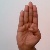
The image shows a hand gesture representing the letter 'B' in Indian Sign Language.